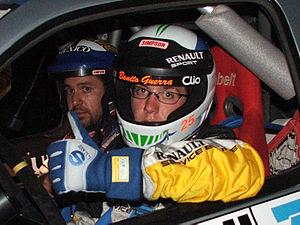
Beníto Guerra Latapí Jr., né le 25 mars 1985, est un pilote de rallyes mexicain.